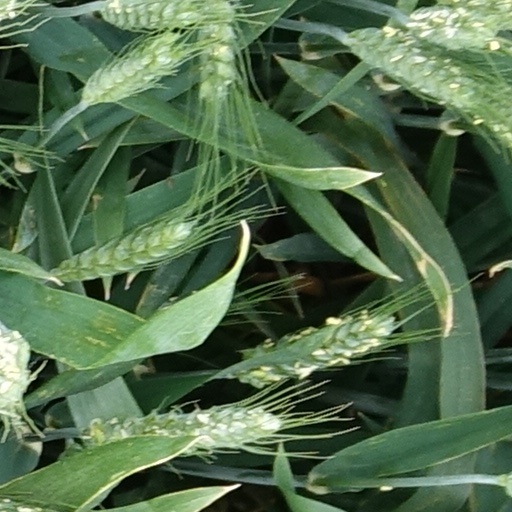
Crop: wheat